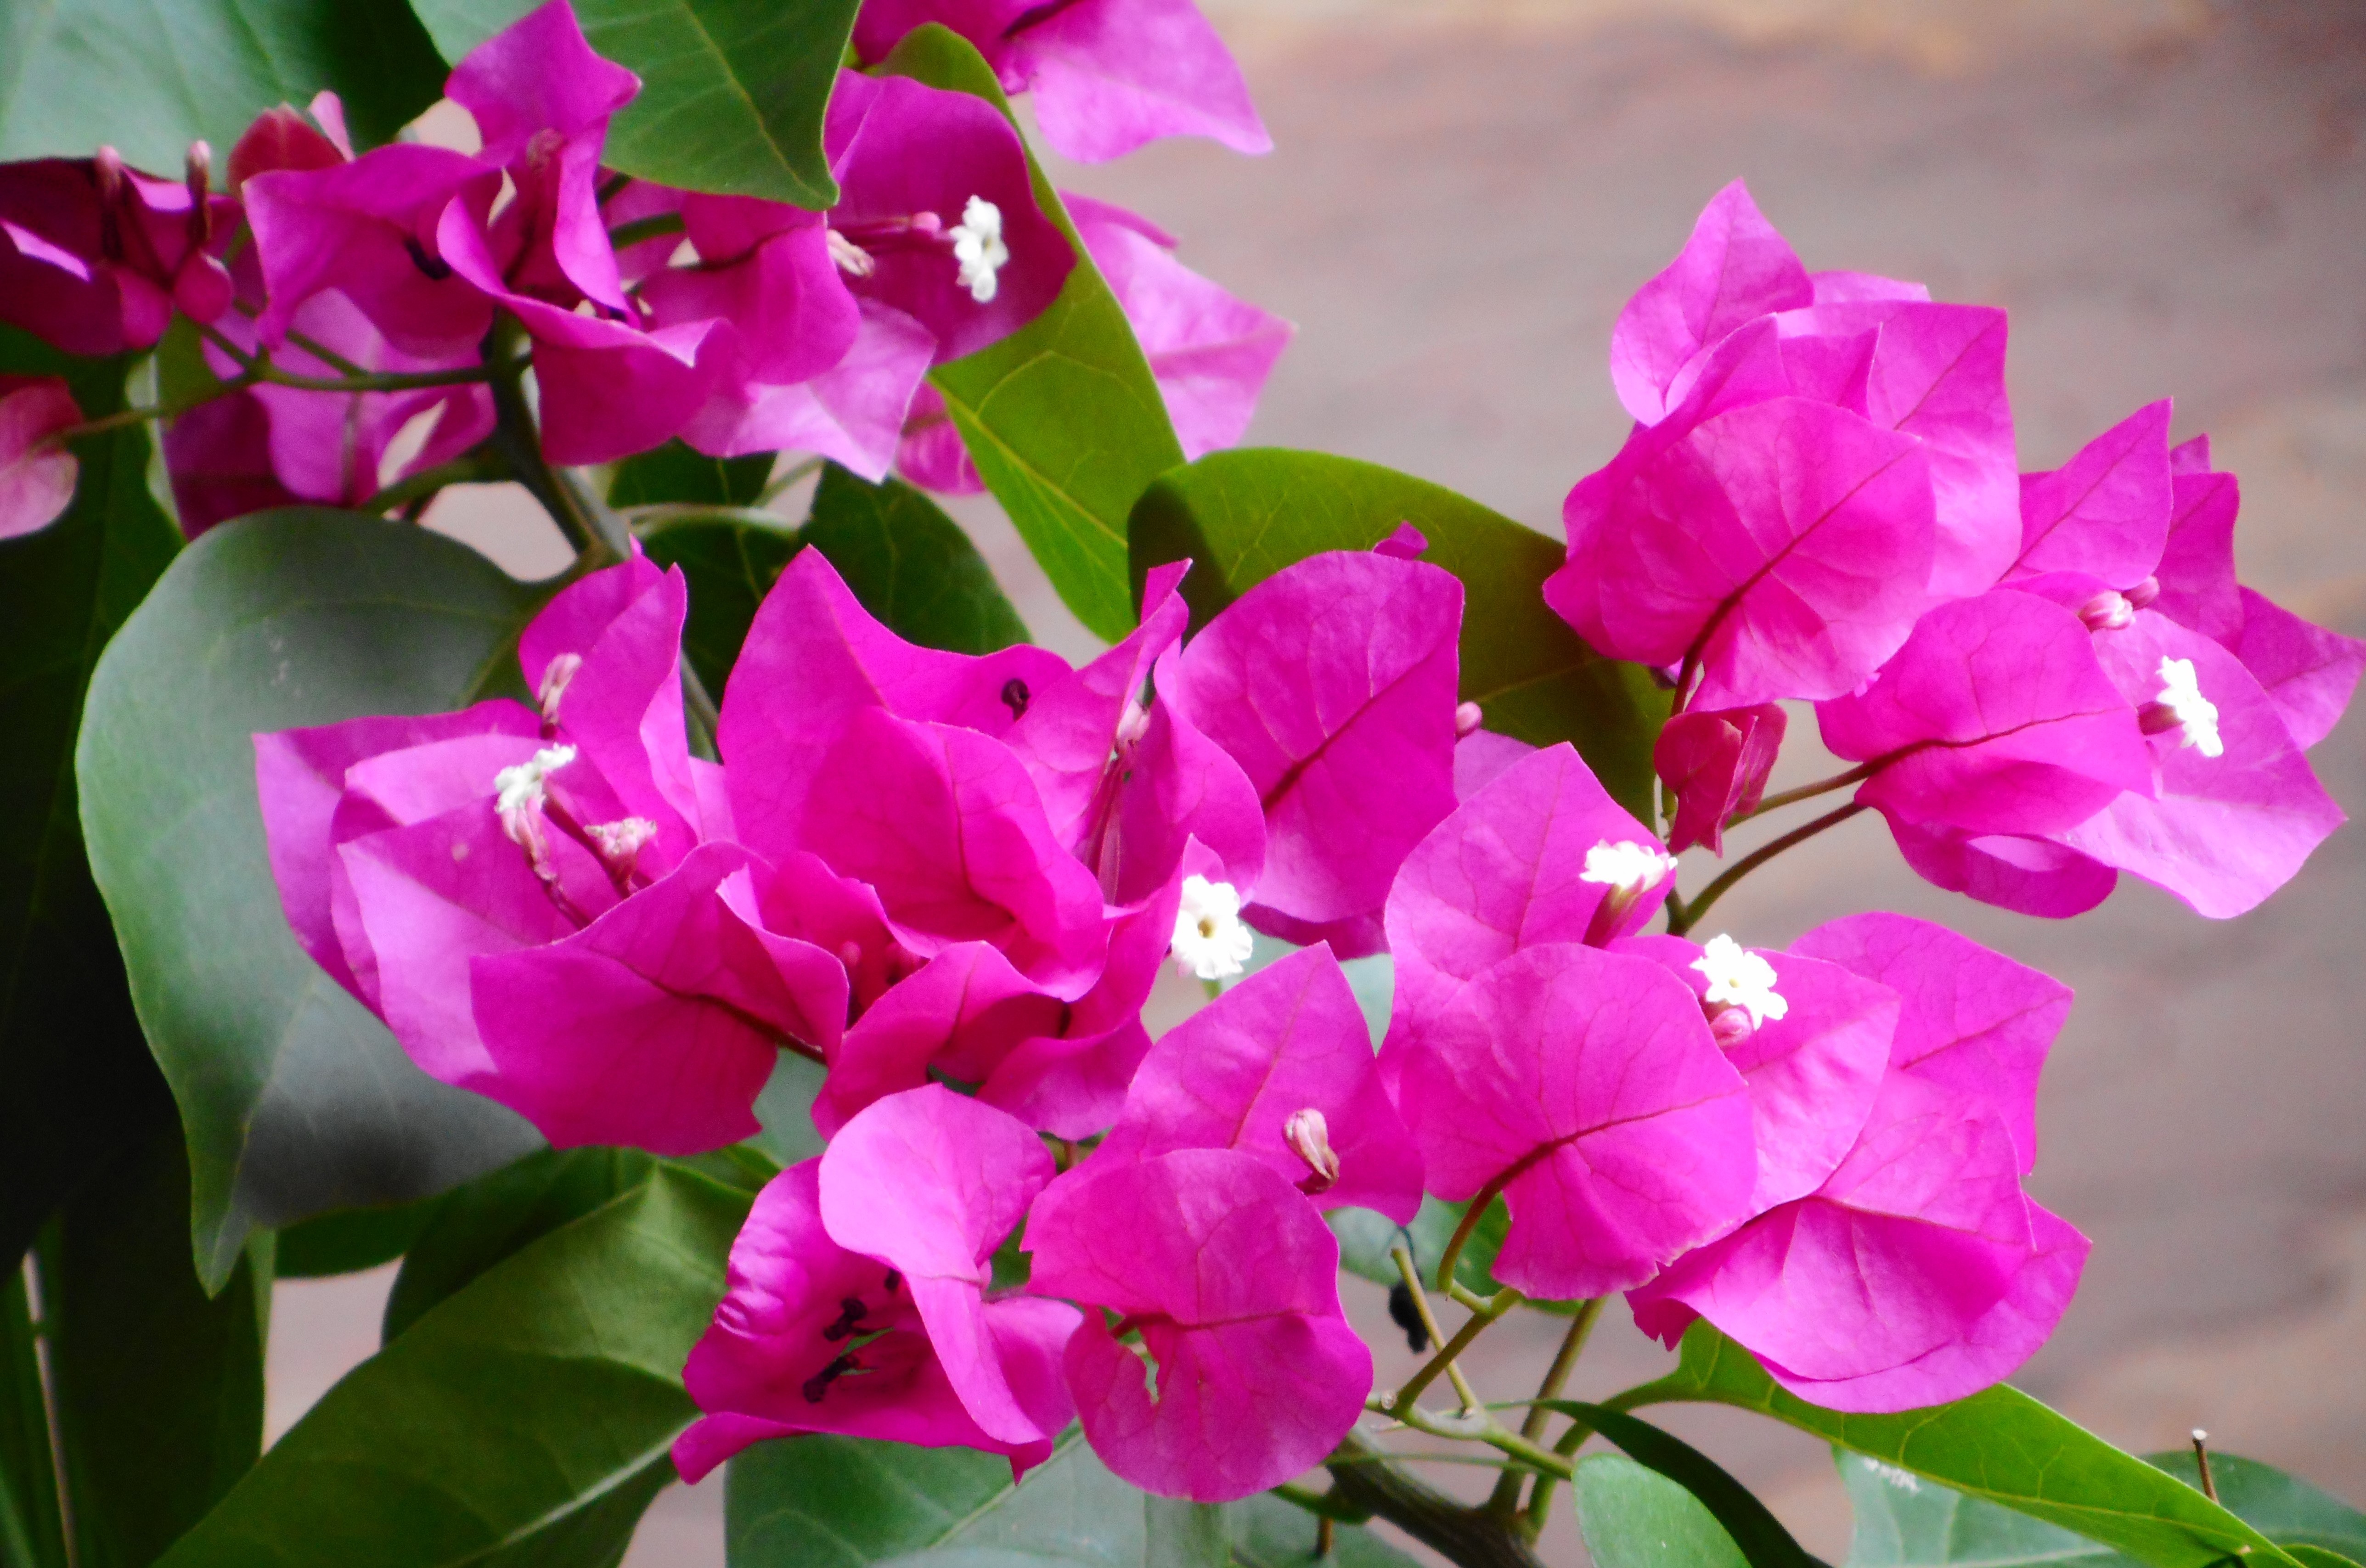
blossom, plant, flower, petal, botany, pink, flora, shrub, macro photography, flowering plant, cattleya, annual plant, land plant, everlasting sweet pea